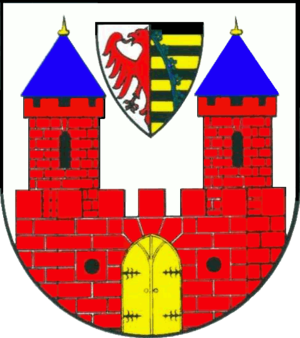
Lauenburg/Elbe est une ville allemande, située dans le Land de Schleswig-Holstein, dans l'arrondissement du duché de Lauenbourg.